Thesis

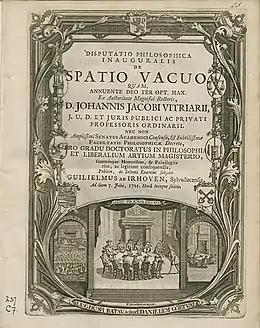
Dutch 18th century doctoral ceremony at Leiden University shown on the frontispiece of a PhD thesis, Netherlands. "Disputatio philosophica inauguralis de spatio vacuo" ("Inaugural Philosophical Disputation on Empty Space") by Guilielmus ab Irhoven (Willem van Irhoven) on the authority of the Rector magnificus Johannes Jacobus Vitriarius (Jan Jacob Glazenmaker), 7 July 1721.

A thesis (: theses), or dissertation (abbreviated diss.), is a document submitted in support of candidature for an academic degree or professional qualification presenting the author's research and findings. In some contexts, the word "thesis" or a cognate is used for part of a bachelor's or master's course, while "dissertation" is normally applied to a doctorate. This is the typical arrangement in American English. In other contexts, such as within most institutions of the United Kingdom, South Africa, the Commonwealth Countries, and Brazil, the reverse is true. The term graduate thesis is sometimes used to refer to both master's theses and doctoral dissertations.